Traction engine

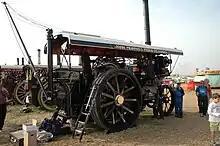
A "Showman's Engine" at the Great Dorset Steam Fair

Although the first traction engines employed a chain drive, it is more typical for large gears to be used to transfer the drive from the crankshaft to the rear axle.